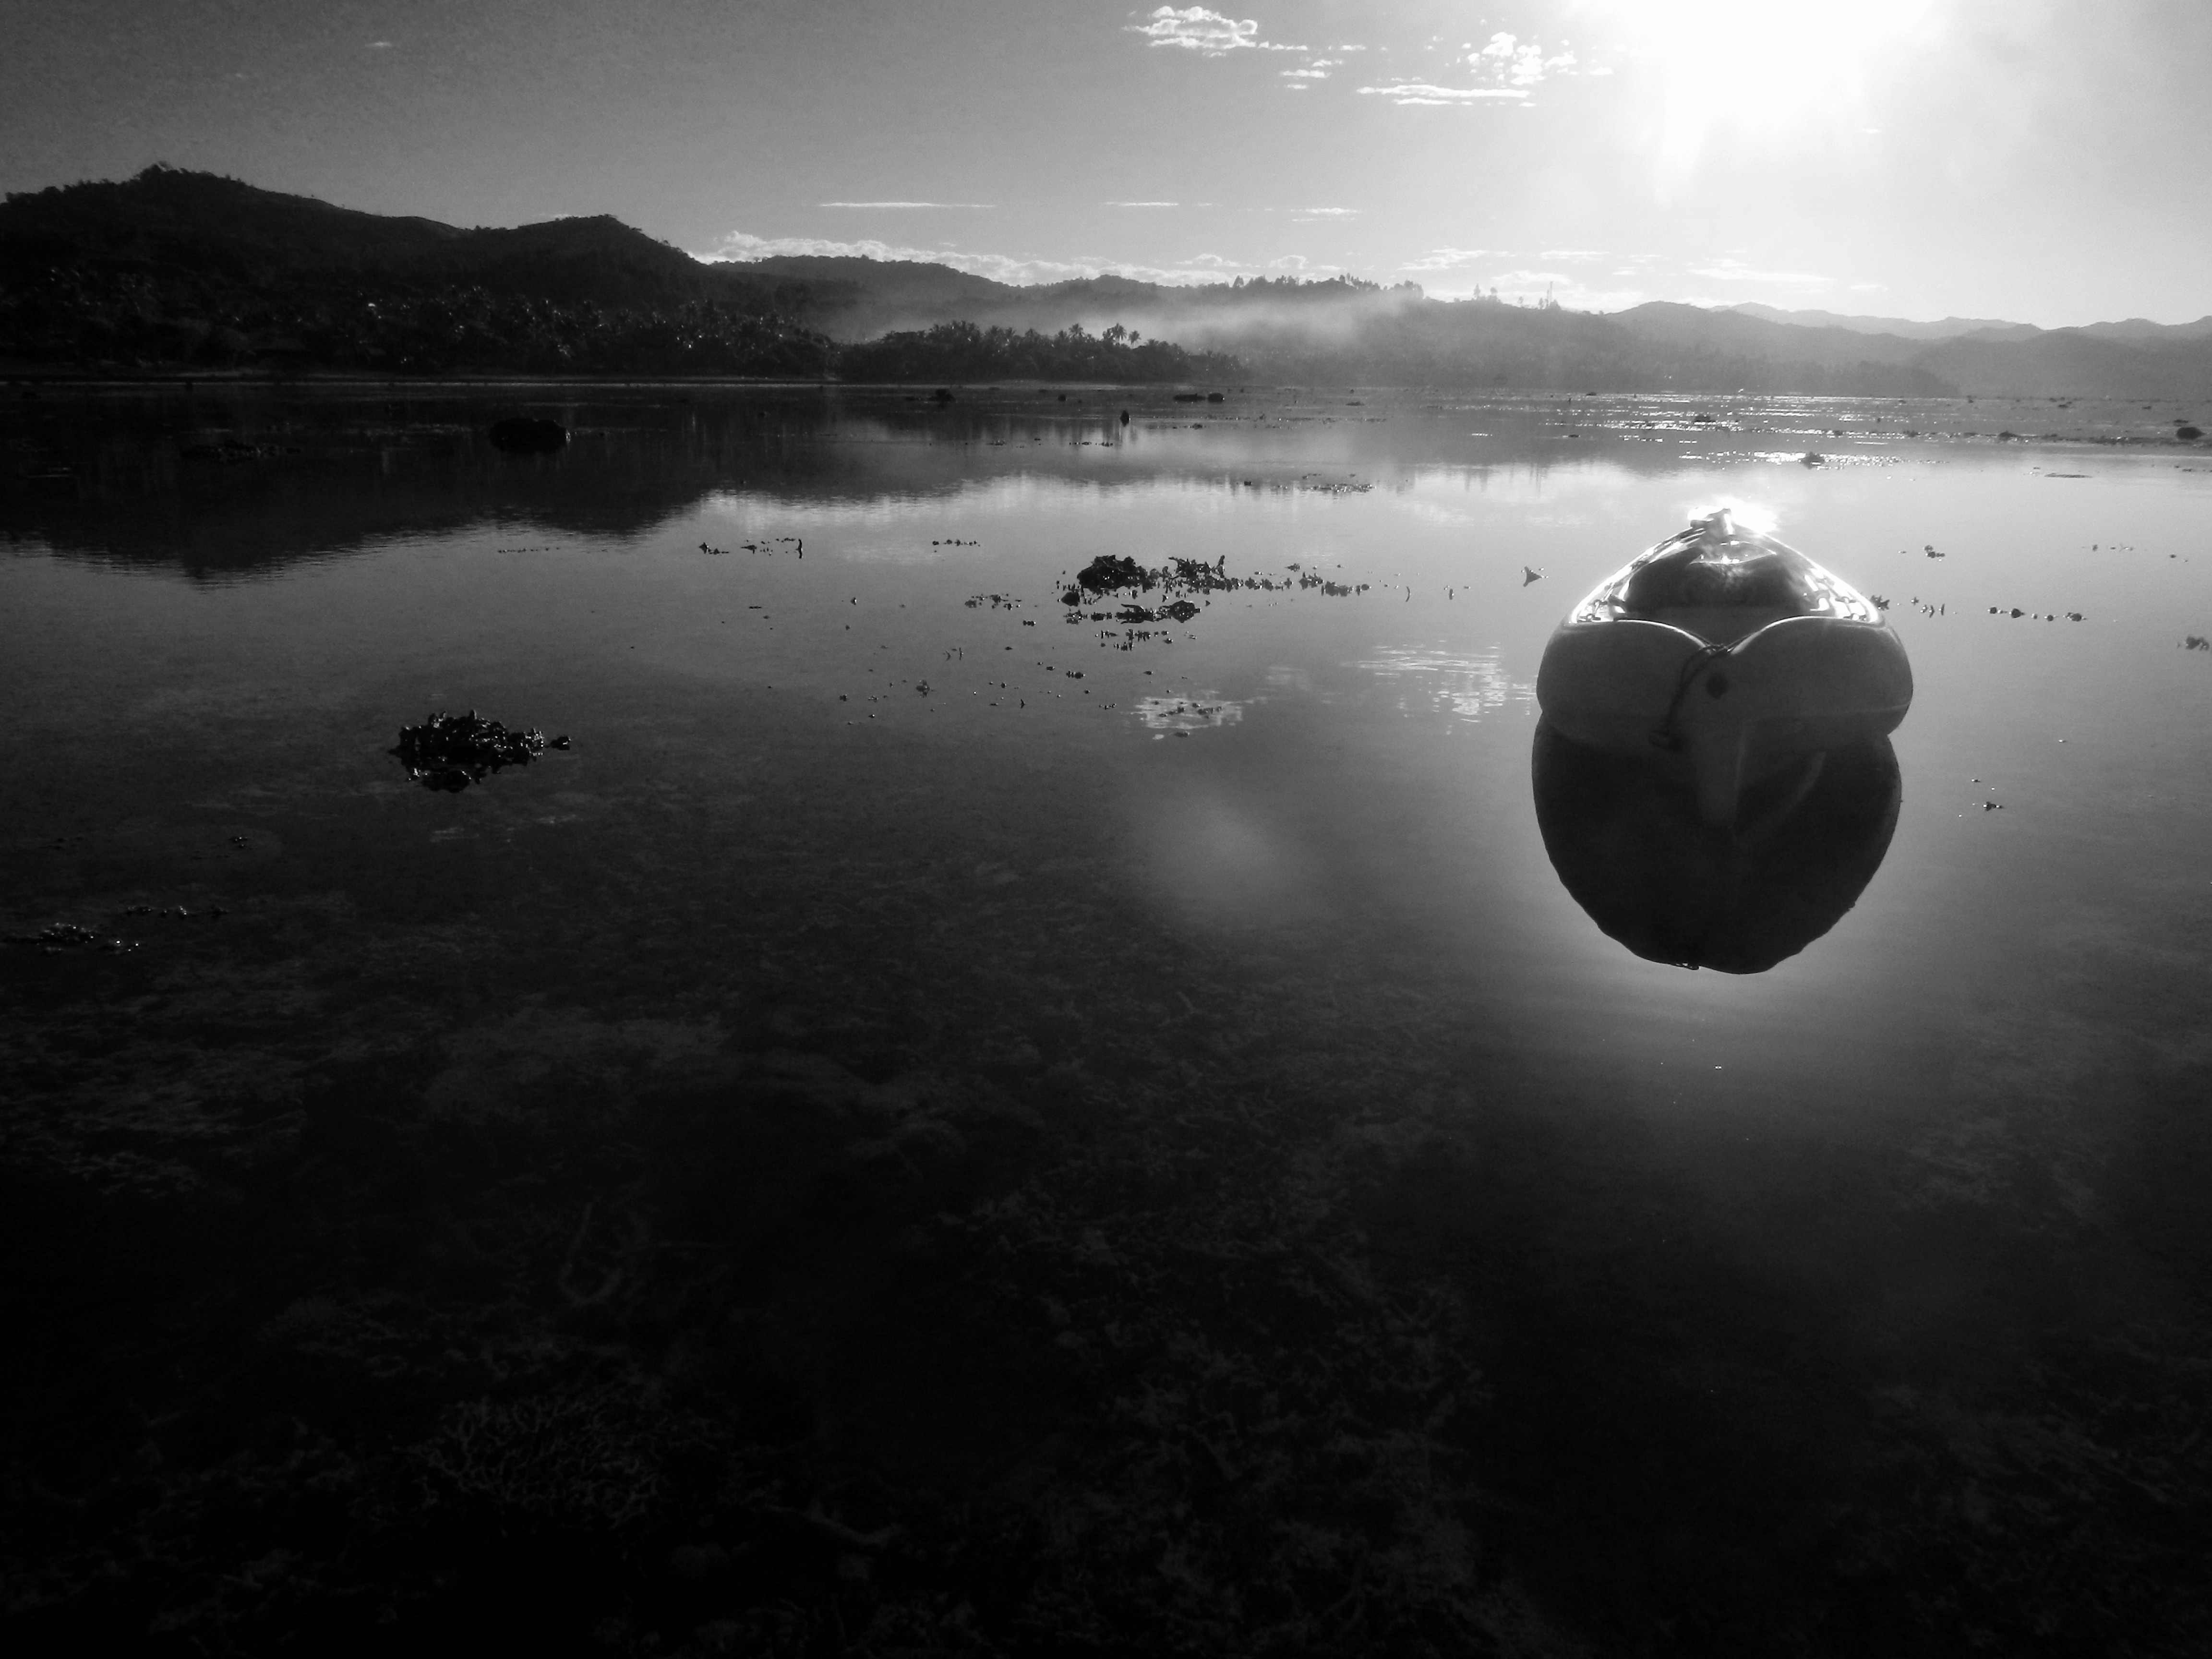
sea, horizon, light, cloud, black and white, white, photography, sunlight, morning, wave, atmosphere, reflection, darkness, black, monochrome, moonlight, monochrome photography, atmospheric phenomenon, atmosphere of earth, computer wallpaper